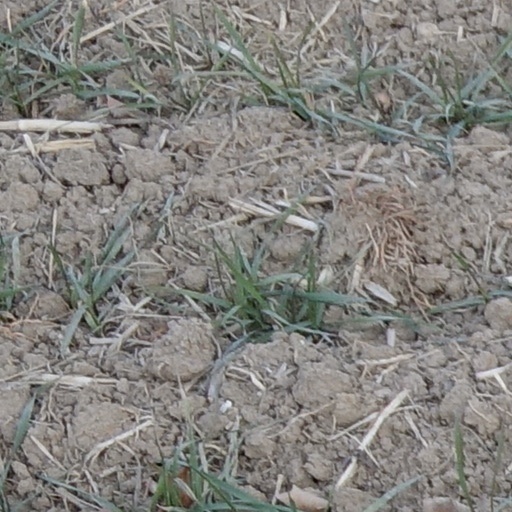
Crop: wheat